Lumbini Province

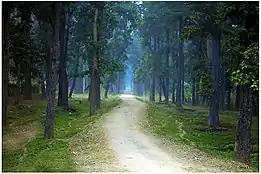
Forest zone in Bardiya district

The elevations of Dang and Deukhuri valleys are 700 meters and 300 meters from sea level respectively. Late Cenozoic sedimentary sequences are well exposed along the southern part of Dang and all sides of Deukhuri valley, and mostly consist of deformed rocks resulting from the persistence of shortening between Indian Plate and Eurasian Plate. The two valleys have been considered a vital location of Paleolithic archeology in South Asia due to the abundant presence of ancient Paleolithic tool sites.